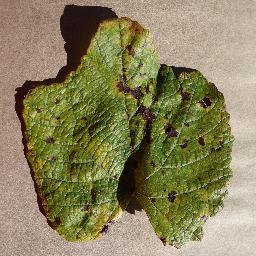
Label: Grape___Leaf_blight_(Isariopsis_Leaf_Spot)